Neltuma juliflora

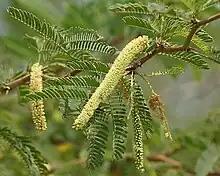
"N. juliflora" inflorescences and leaves, Krishna Wildlife Sanctuary (Andhra Pradesh, India)

"Neltuma juliflora" has a wide range of vernacular names, although no widely used English one except for "mesquite", which is also used for several species of "Neltuma". It is called "bayahonda blanca" in Spanish, "bayarone Français" in French, and "bayawonn" in Creole. Other similar names are also used, including "bayahonde", "bayahonda" and "bayarone", but these may also refer to any Neotropical member of the genus "Neltuma". In Tamil this bush tree is called சீமைக் கருவேலம் (seemai karuvelam). The tree is known by a range of other names in various parts of the world, including "algarrobe", "cambrón", "cashaw", "épinard", "mesquite", "mostrenco", or "mathenge". Many of the less-specific names are because over large parts of its range, it is the most familiar and common species of mesquite, and thus to locals simply "the" "bayahonde", "algarrobe", etc. "Velvet mesquite" is sometimes given as an English name, but properly refers to a different species, "Neltuma velutina".